Marty Schottenheimer

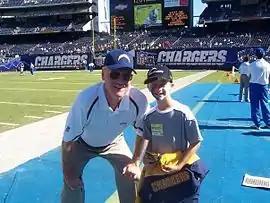
Schottenheimer with a Chargers fan in 2004 as San Diego's coach.

Three days after the loss to New England, Chargers president Dean Spanos announced that Schottenheimer would return for the final year of his contract, but Schottenheimer declined a one-year extension for 2008 worth $4.5 million. However, despite the earlier announcement and the 14–2 season, Schottenheimer was abruptly fired by San Diego on February 12, 2007. Spanos cited the recent changes to Schottenheimer's coaching staff and the "dysfunction" between Schottenheimer and general manager A. J. Smith. The former rationale from Spanos was based on offensive coordinator Cam Cameron and defensive coordinator Wade Phillips leaving for head coaching positions, while tight ends coach Rob Chudzinski and linebackers coach Greg Manusky departed for coordinator roles. Schottenheimer found it unfair to be blamed for the coaching turnover, noting that assistants cannot be blocked from interviewing for head coach positions.